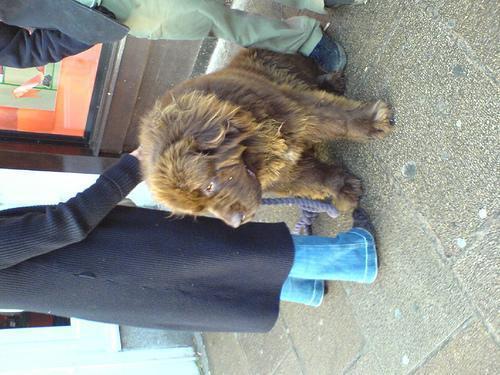
Newfoundland